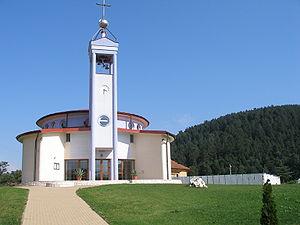
Hendrichovce est un village de Slovaquie situé dans la région de Prešov.